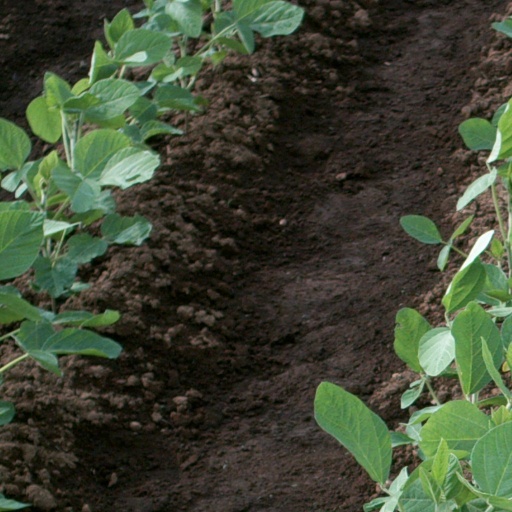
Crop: soybean